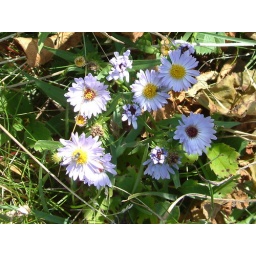
wild flowers on beach near West Quoddy Lighthouse, Lubec Maine.